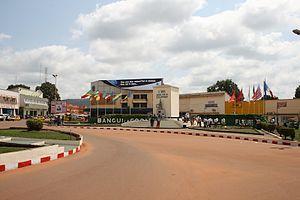
Le 1ᵉʳ arrondissement de Bangui est le plus central de la ville et constitue le cœur historique de la capitale centrafricaine. Situé au pied de la colline de Gbazabangui, on y trouve la Présidence et le PK0, point de départ des principales avenues qui rayonnent à travers la capitale, avenue de l’Indépendance, avenue Barthelémy Boganda et avenue David Dacko.